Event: Nepal Earthquake
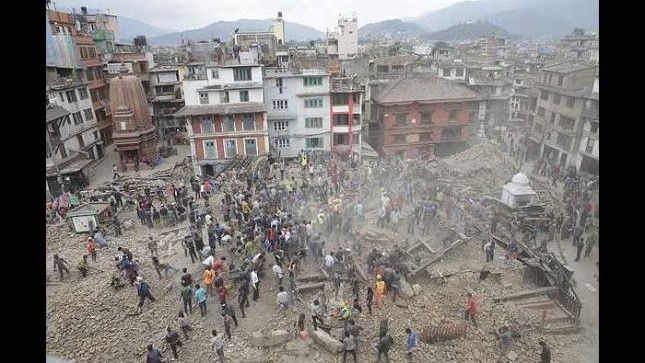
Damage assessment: damage